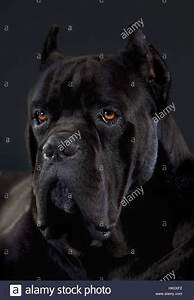
Label: cane